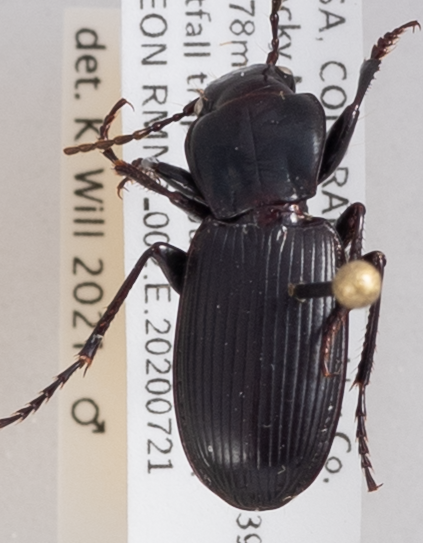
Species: Pterostichus protractus
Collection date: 2020-07-21
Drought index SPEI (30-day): -1.118
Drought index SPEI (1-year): -1.082
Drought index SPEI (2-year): -0.86